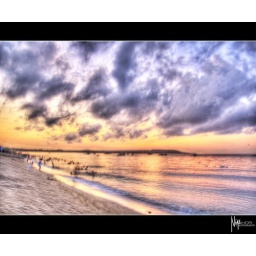
People swimming as early as 5 in the morning, which explains the black blurs in the water.